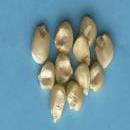
Maize quality: Good